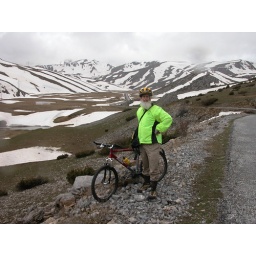
Rick on a loaner mountain bike in Macedonia!